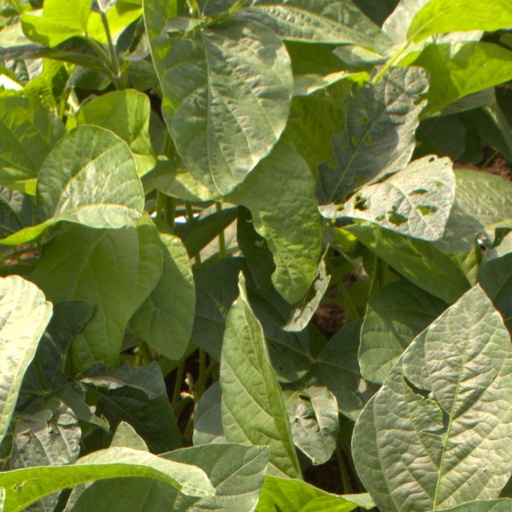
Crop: soybean